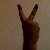
The image shows a hand gesture representing the number 2 in Indian Sign Language.